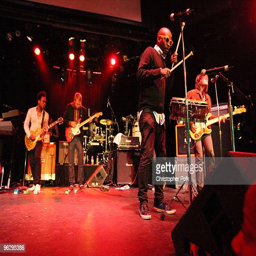
indie rock artist perform onstage